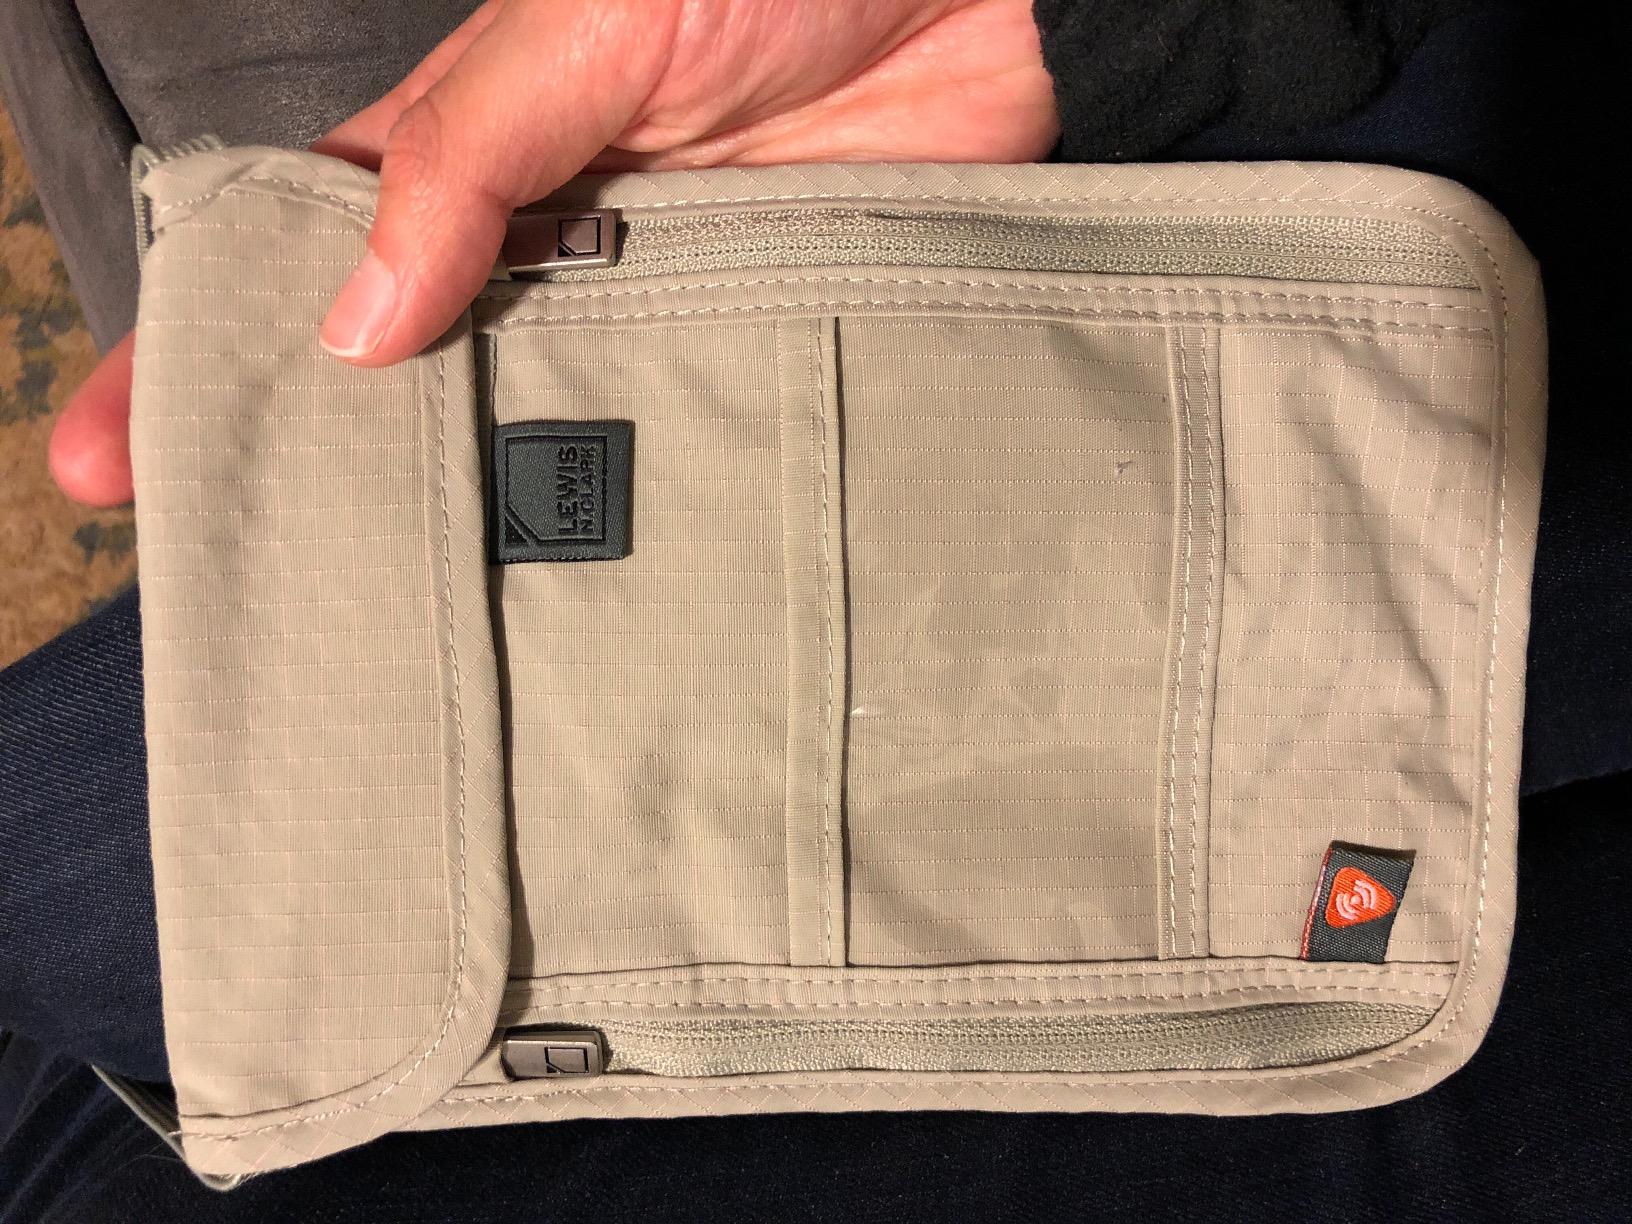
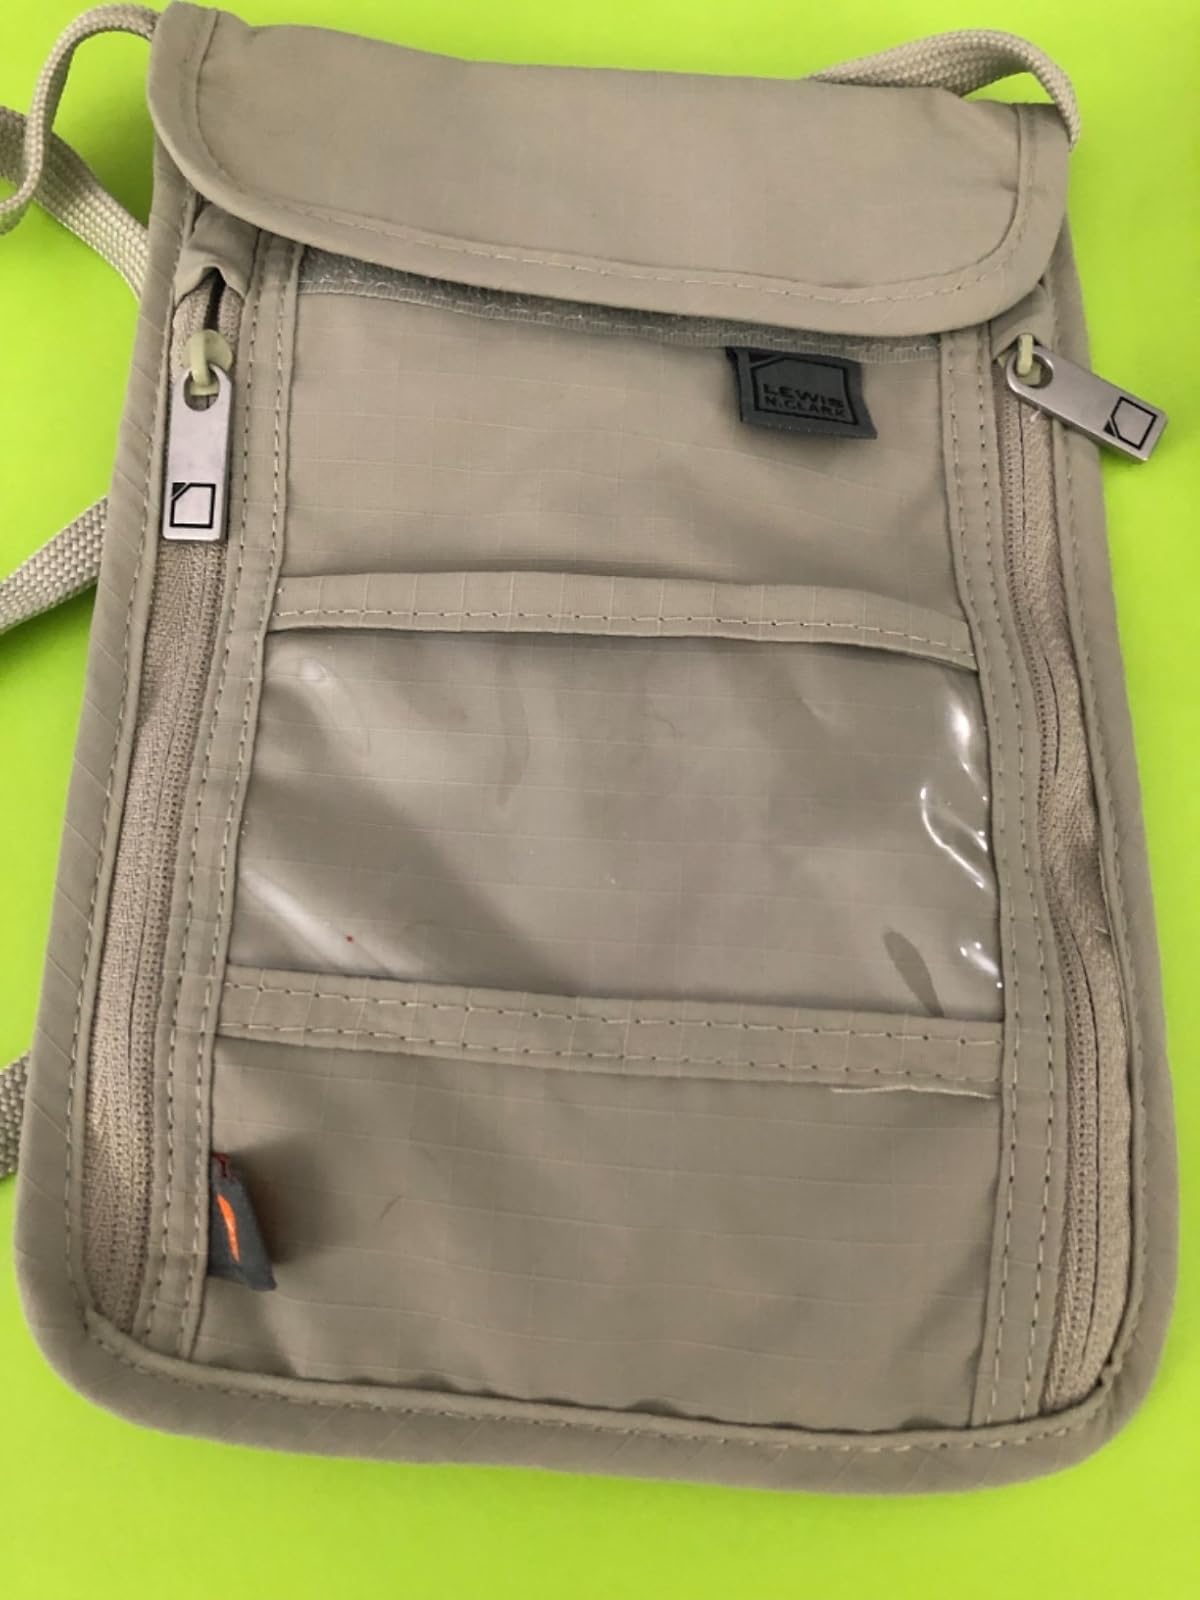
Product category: accessories_wallet
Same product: yes